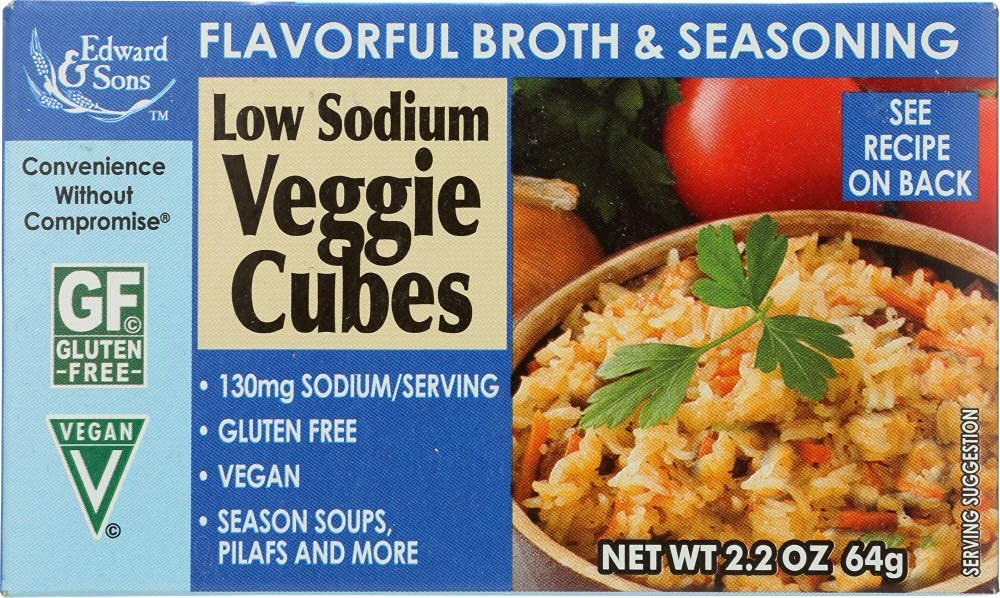
Item Name: Edward & Sons Low Sodium Veggie Bouillon Cubes, 2.2-Ounce Boxes (Pack of 12) ( Value Bulk Multi-pack)
Value: 26.4
Unit: Fl Oz

Price: 3.49